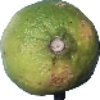
Label: limes